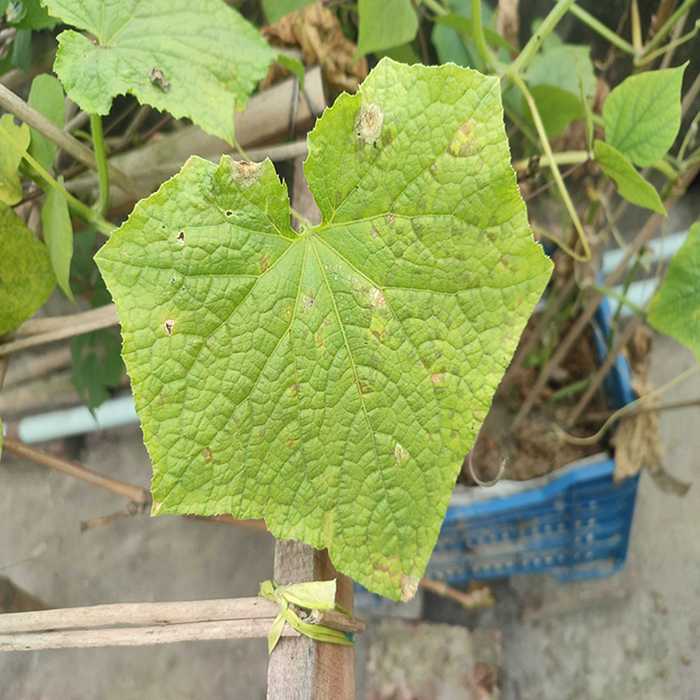
Plant: Cucumber
Label: Downy mildew